Peter Vaulin

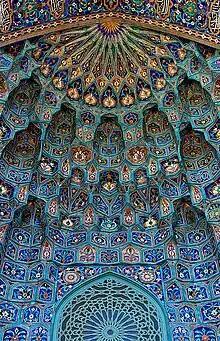
Vaulin's work in the portal of the St Petersburg Mosque

Peter Kuzmich Vaulin (1870–1943) was a Russian ceramics artist active in the first half of the twentieth century